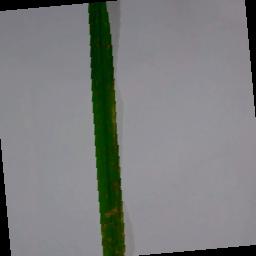
Label: Rice___Leaf_Blast